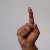
The image shows a hand gesture representing the letter 'D' in Indian Sign Language.